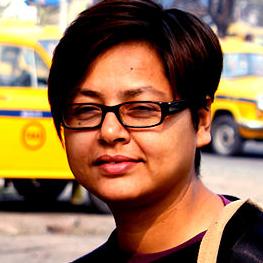
Age: 36